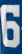
Number: 6